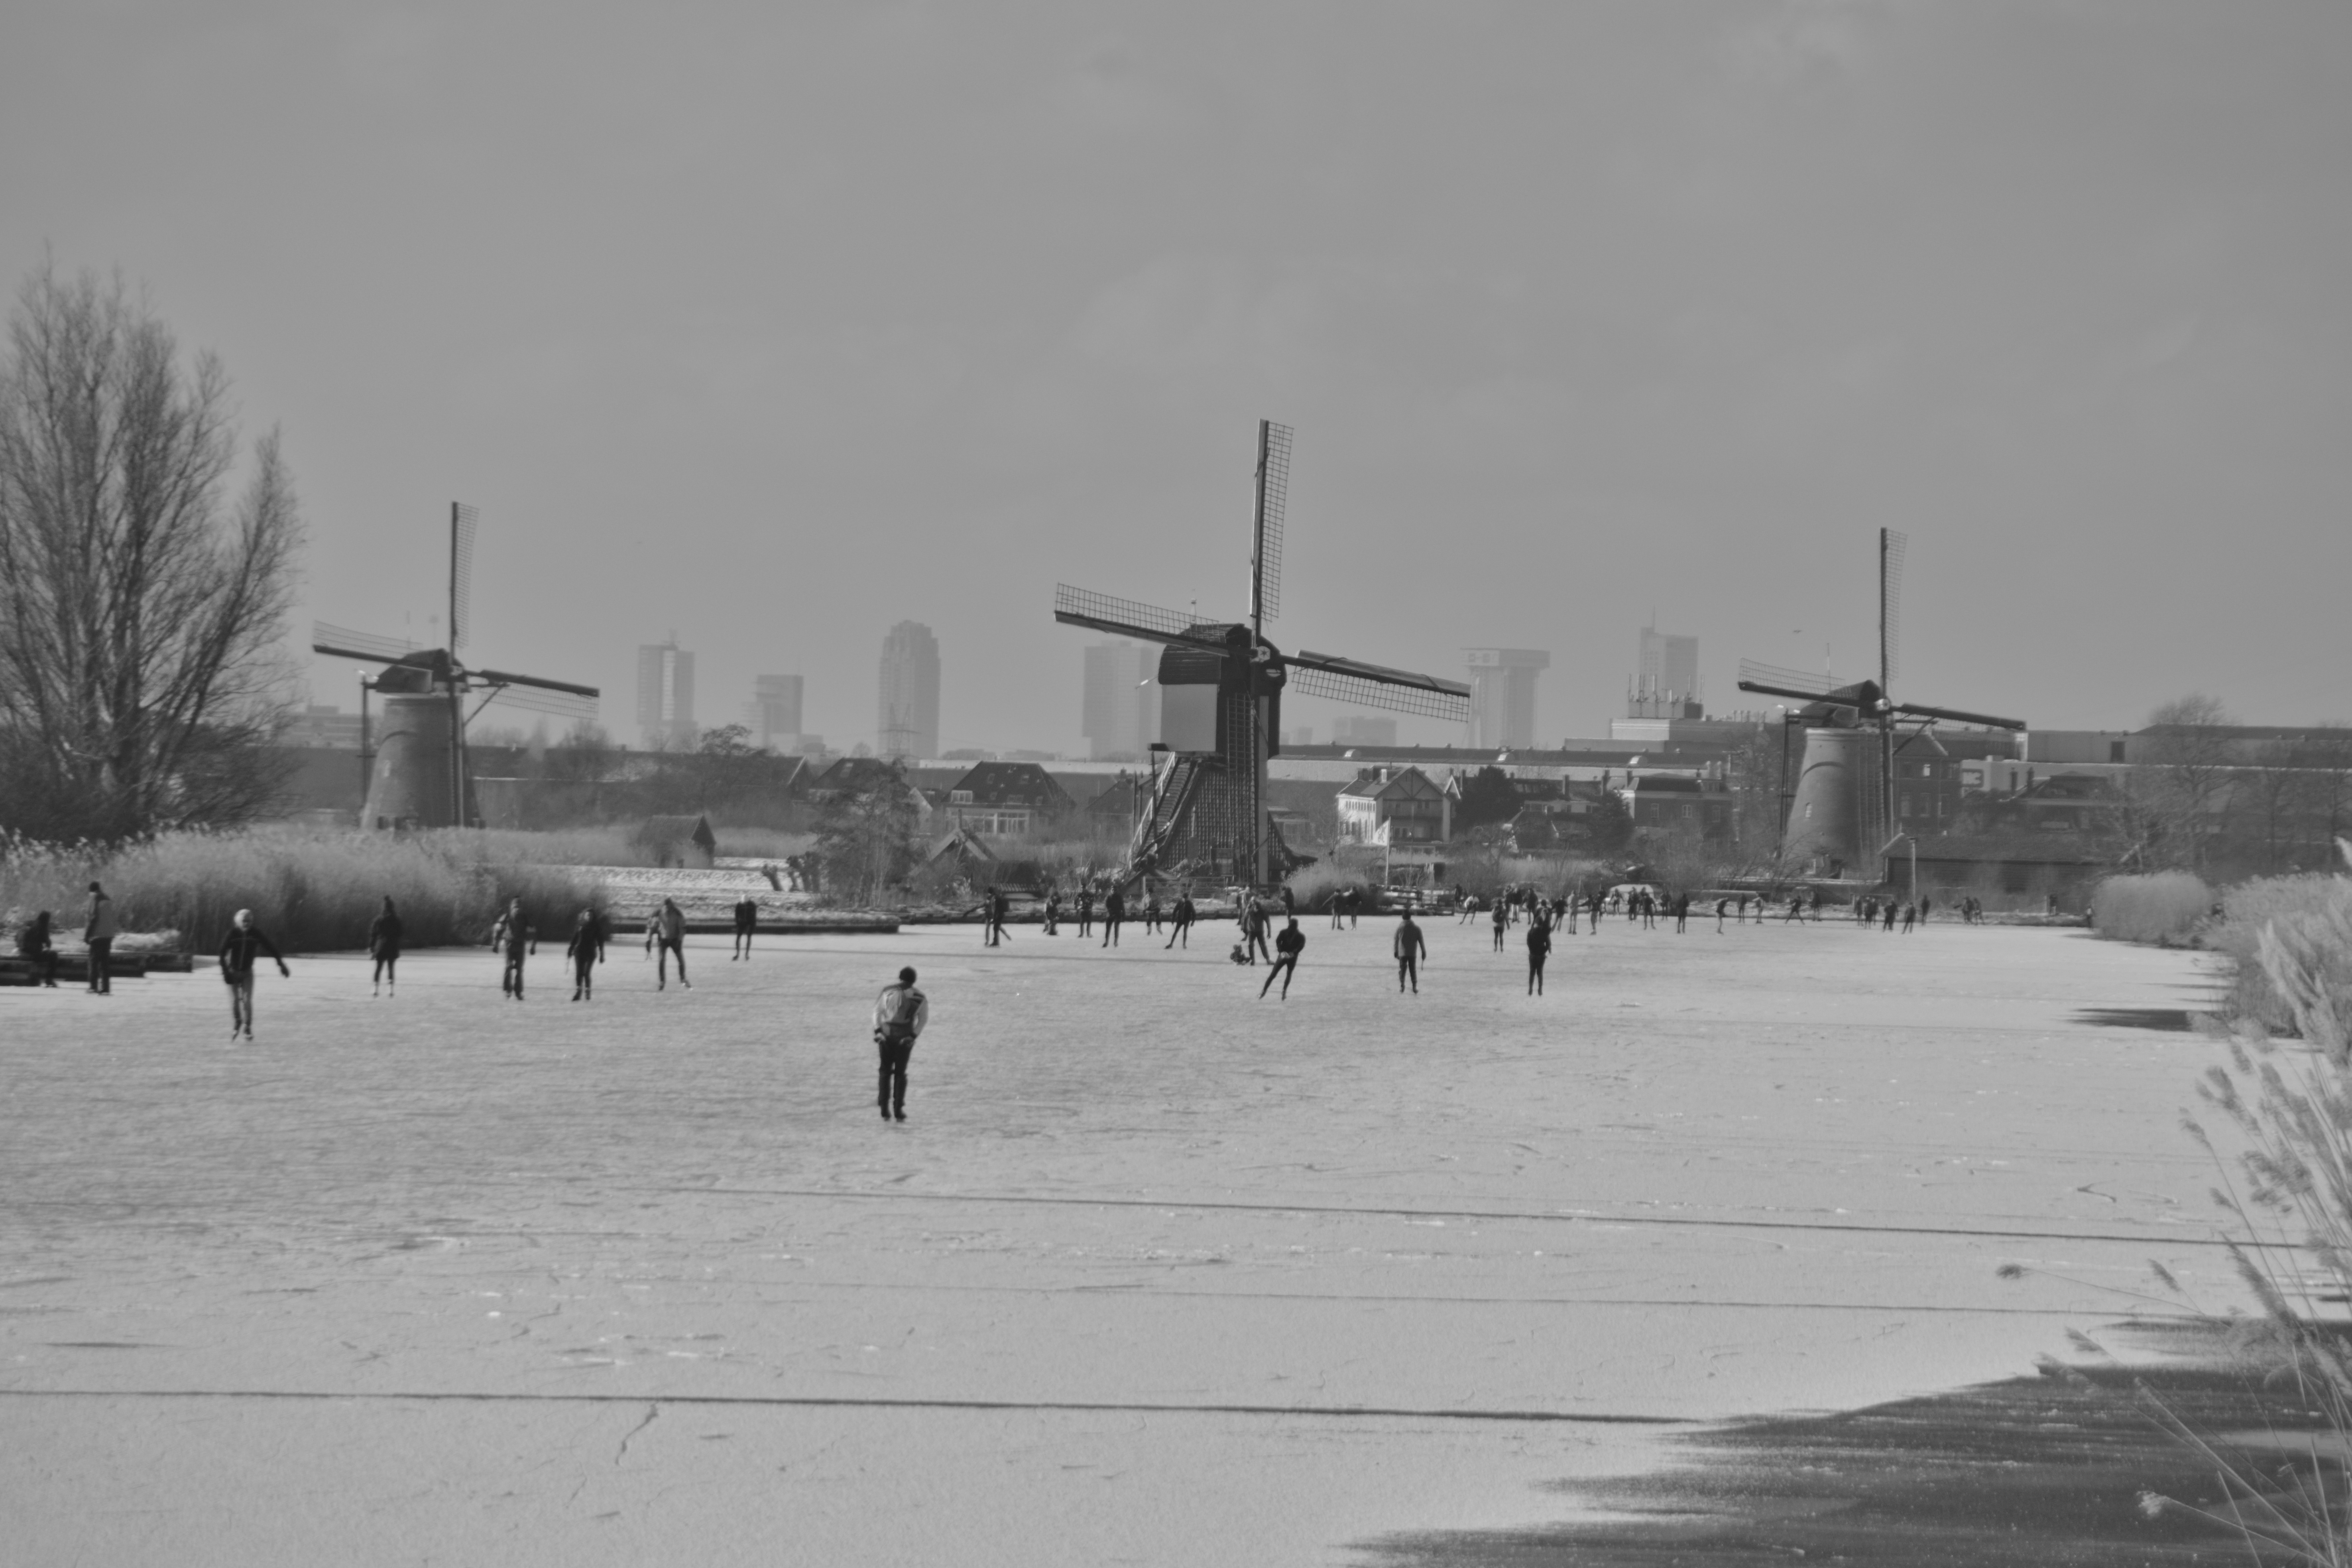
mill, nature, winter, snow, water, ice, sky, aircraft, vehicle, airplane, plant, aviation, air travel, tree, propeller, military aircraft, rotorcraft, military helicopter, aerospace manufacturer, helicopter, event, freezing, windmill, aerospace engineering, machine, monoplane, building, landscape, window, flight, wind, general aviation, monochrome photography, monochrome, air force, helicopter rotor, aircraft engine, turbine